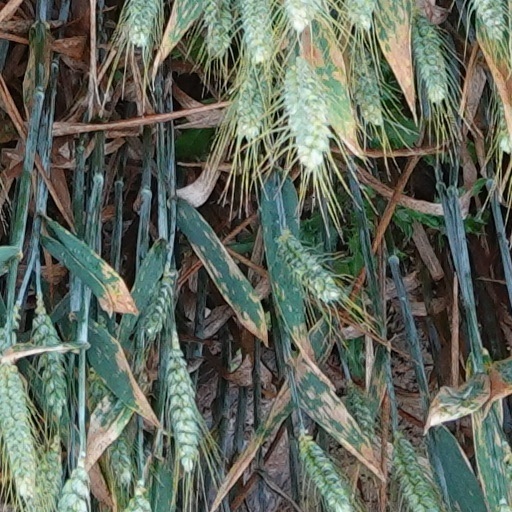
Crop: wheat